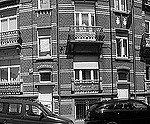
Label: B & W